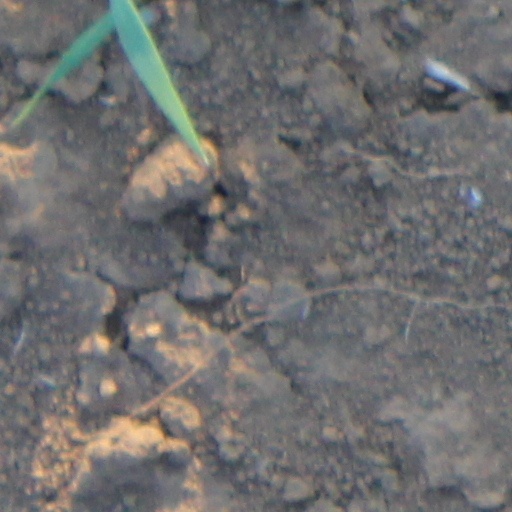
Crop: wheat